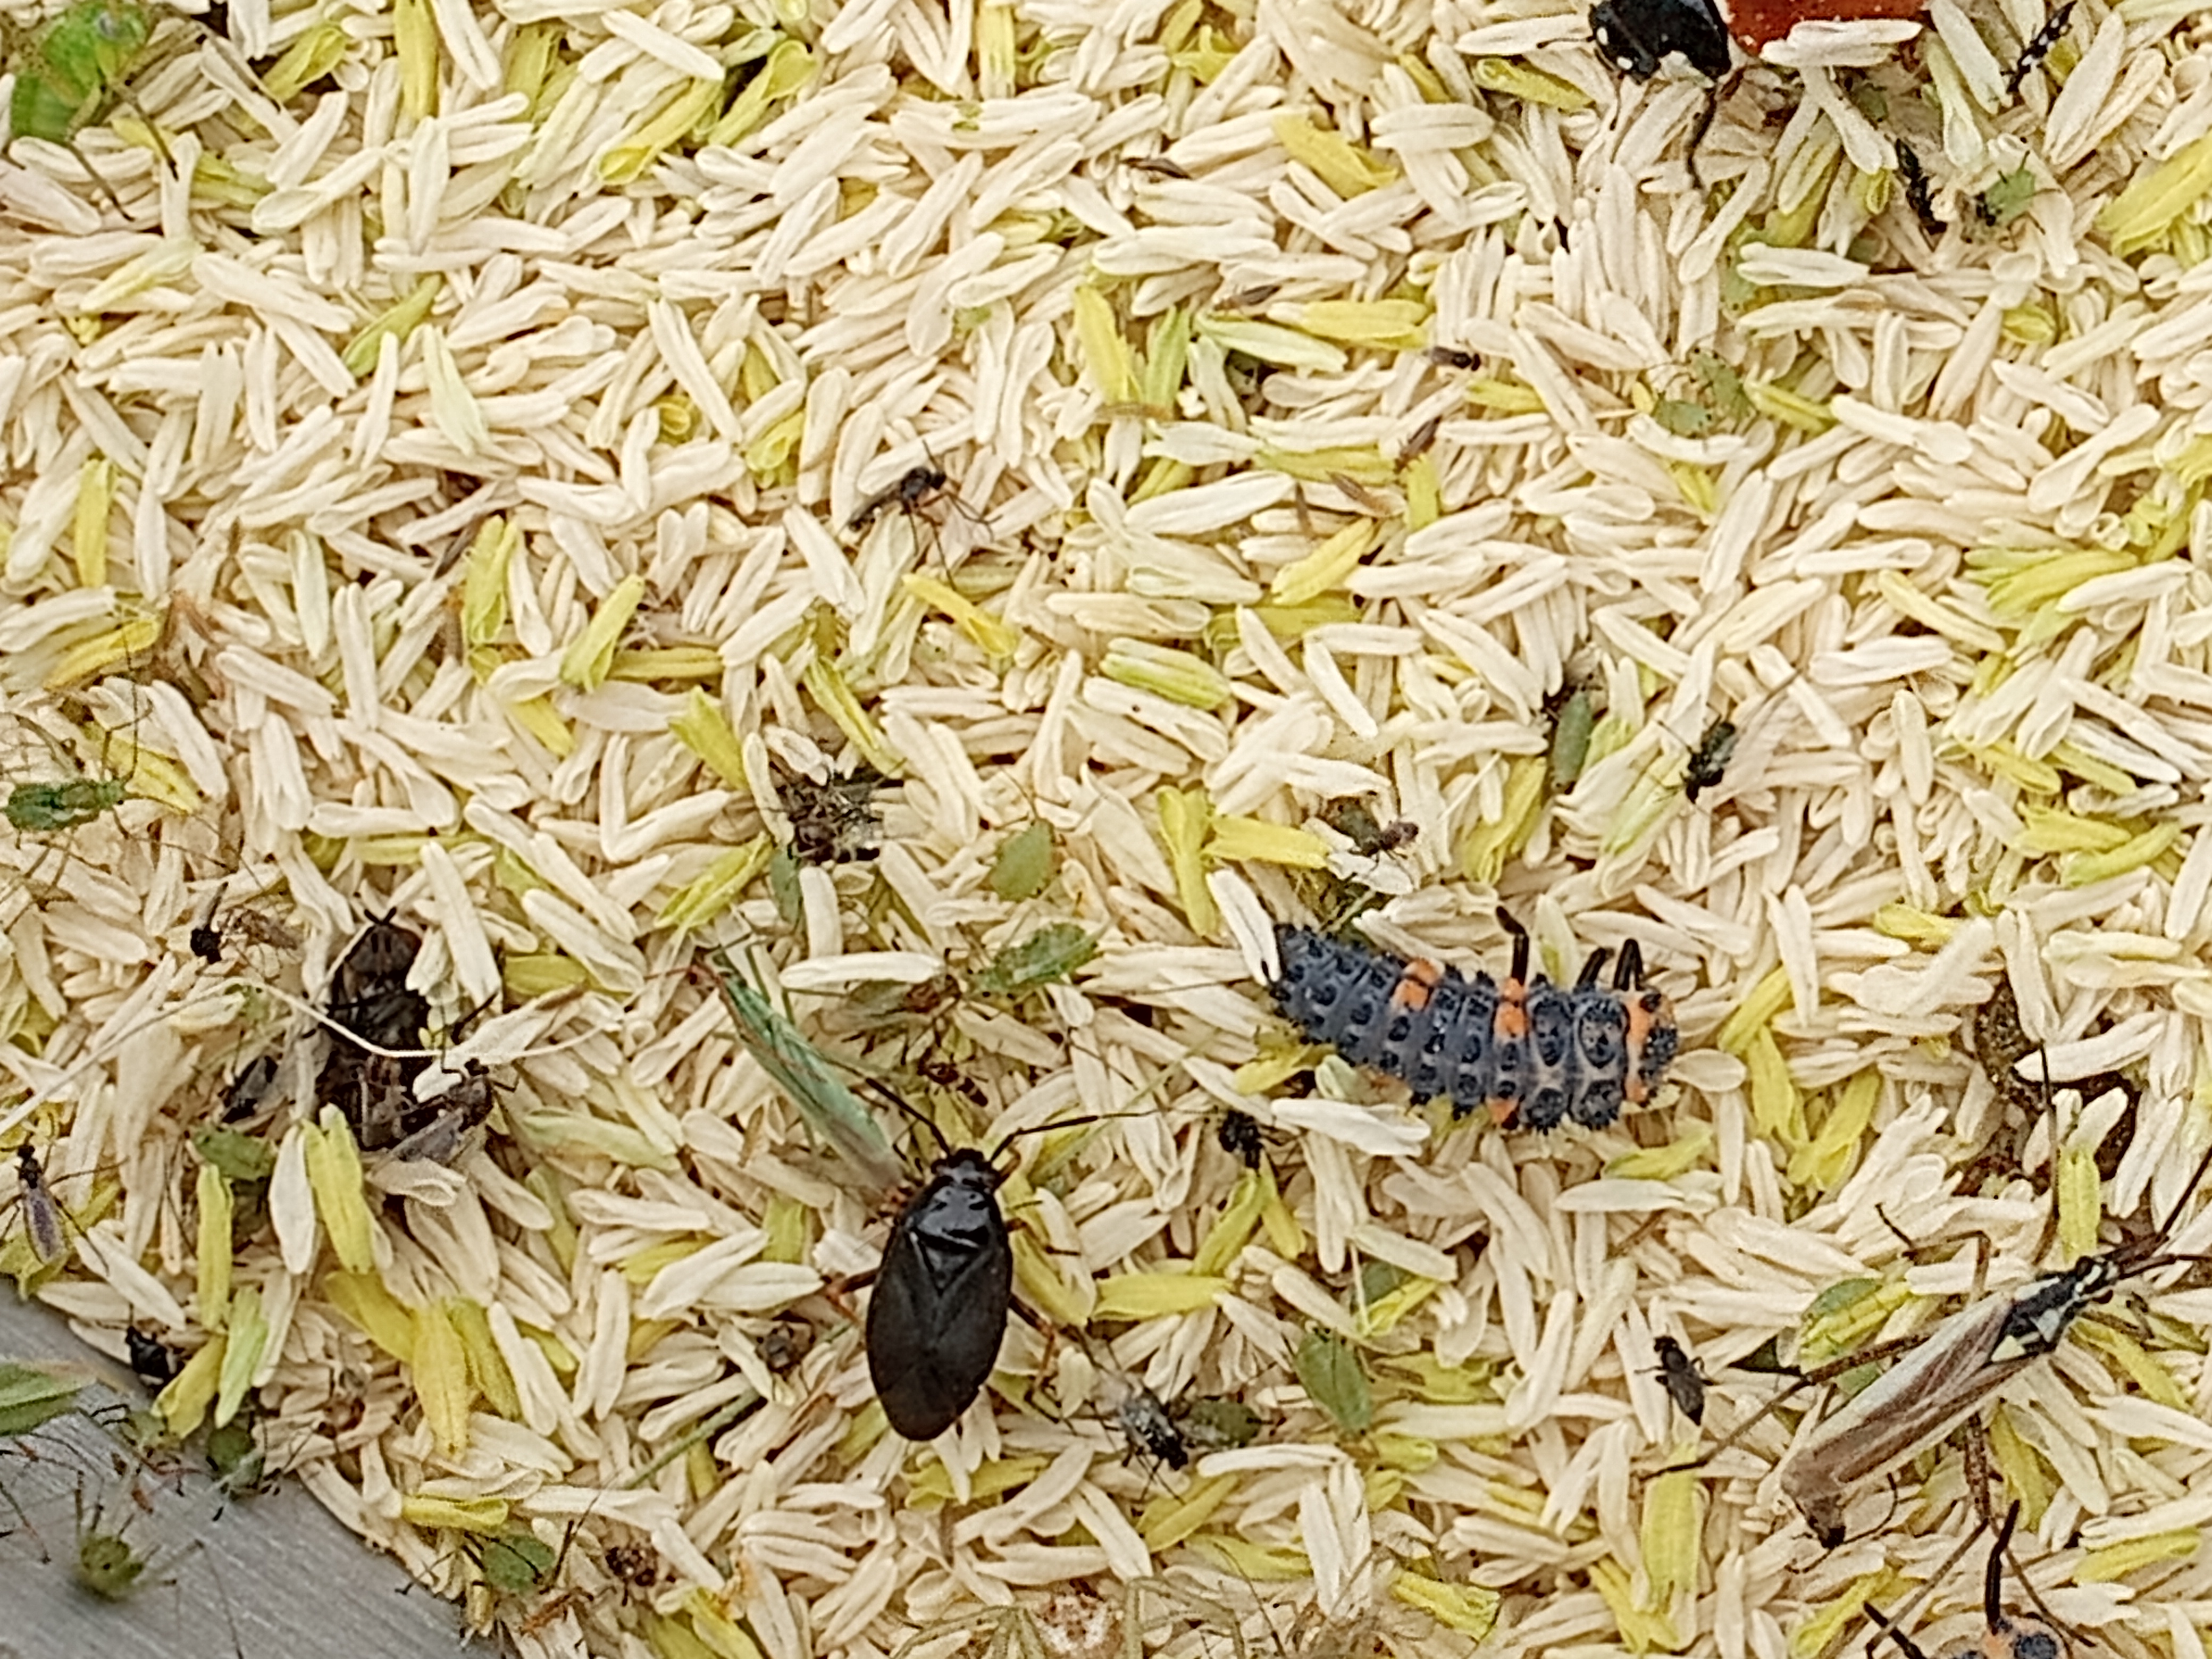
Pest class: predators